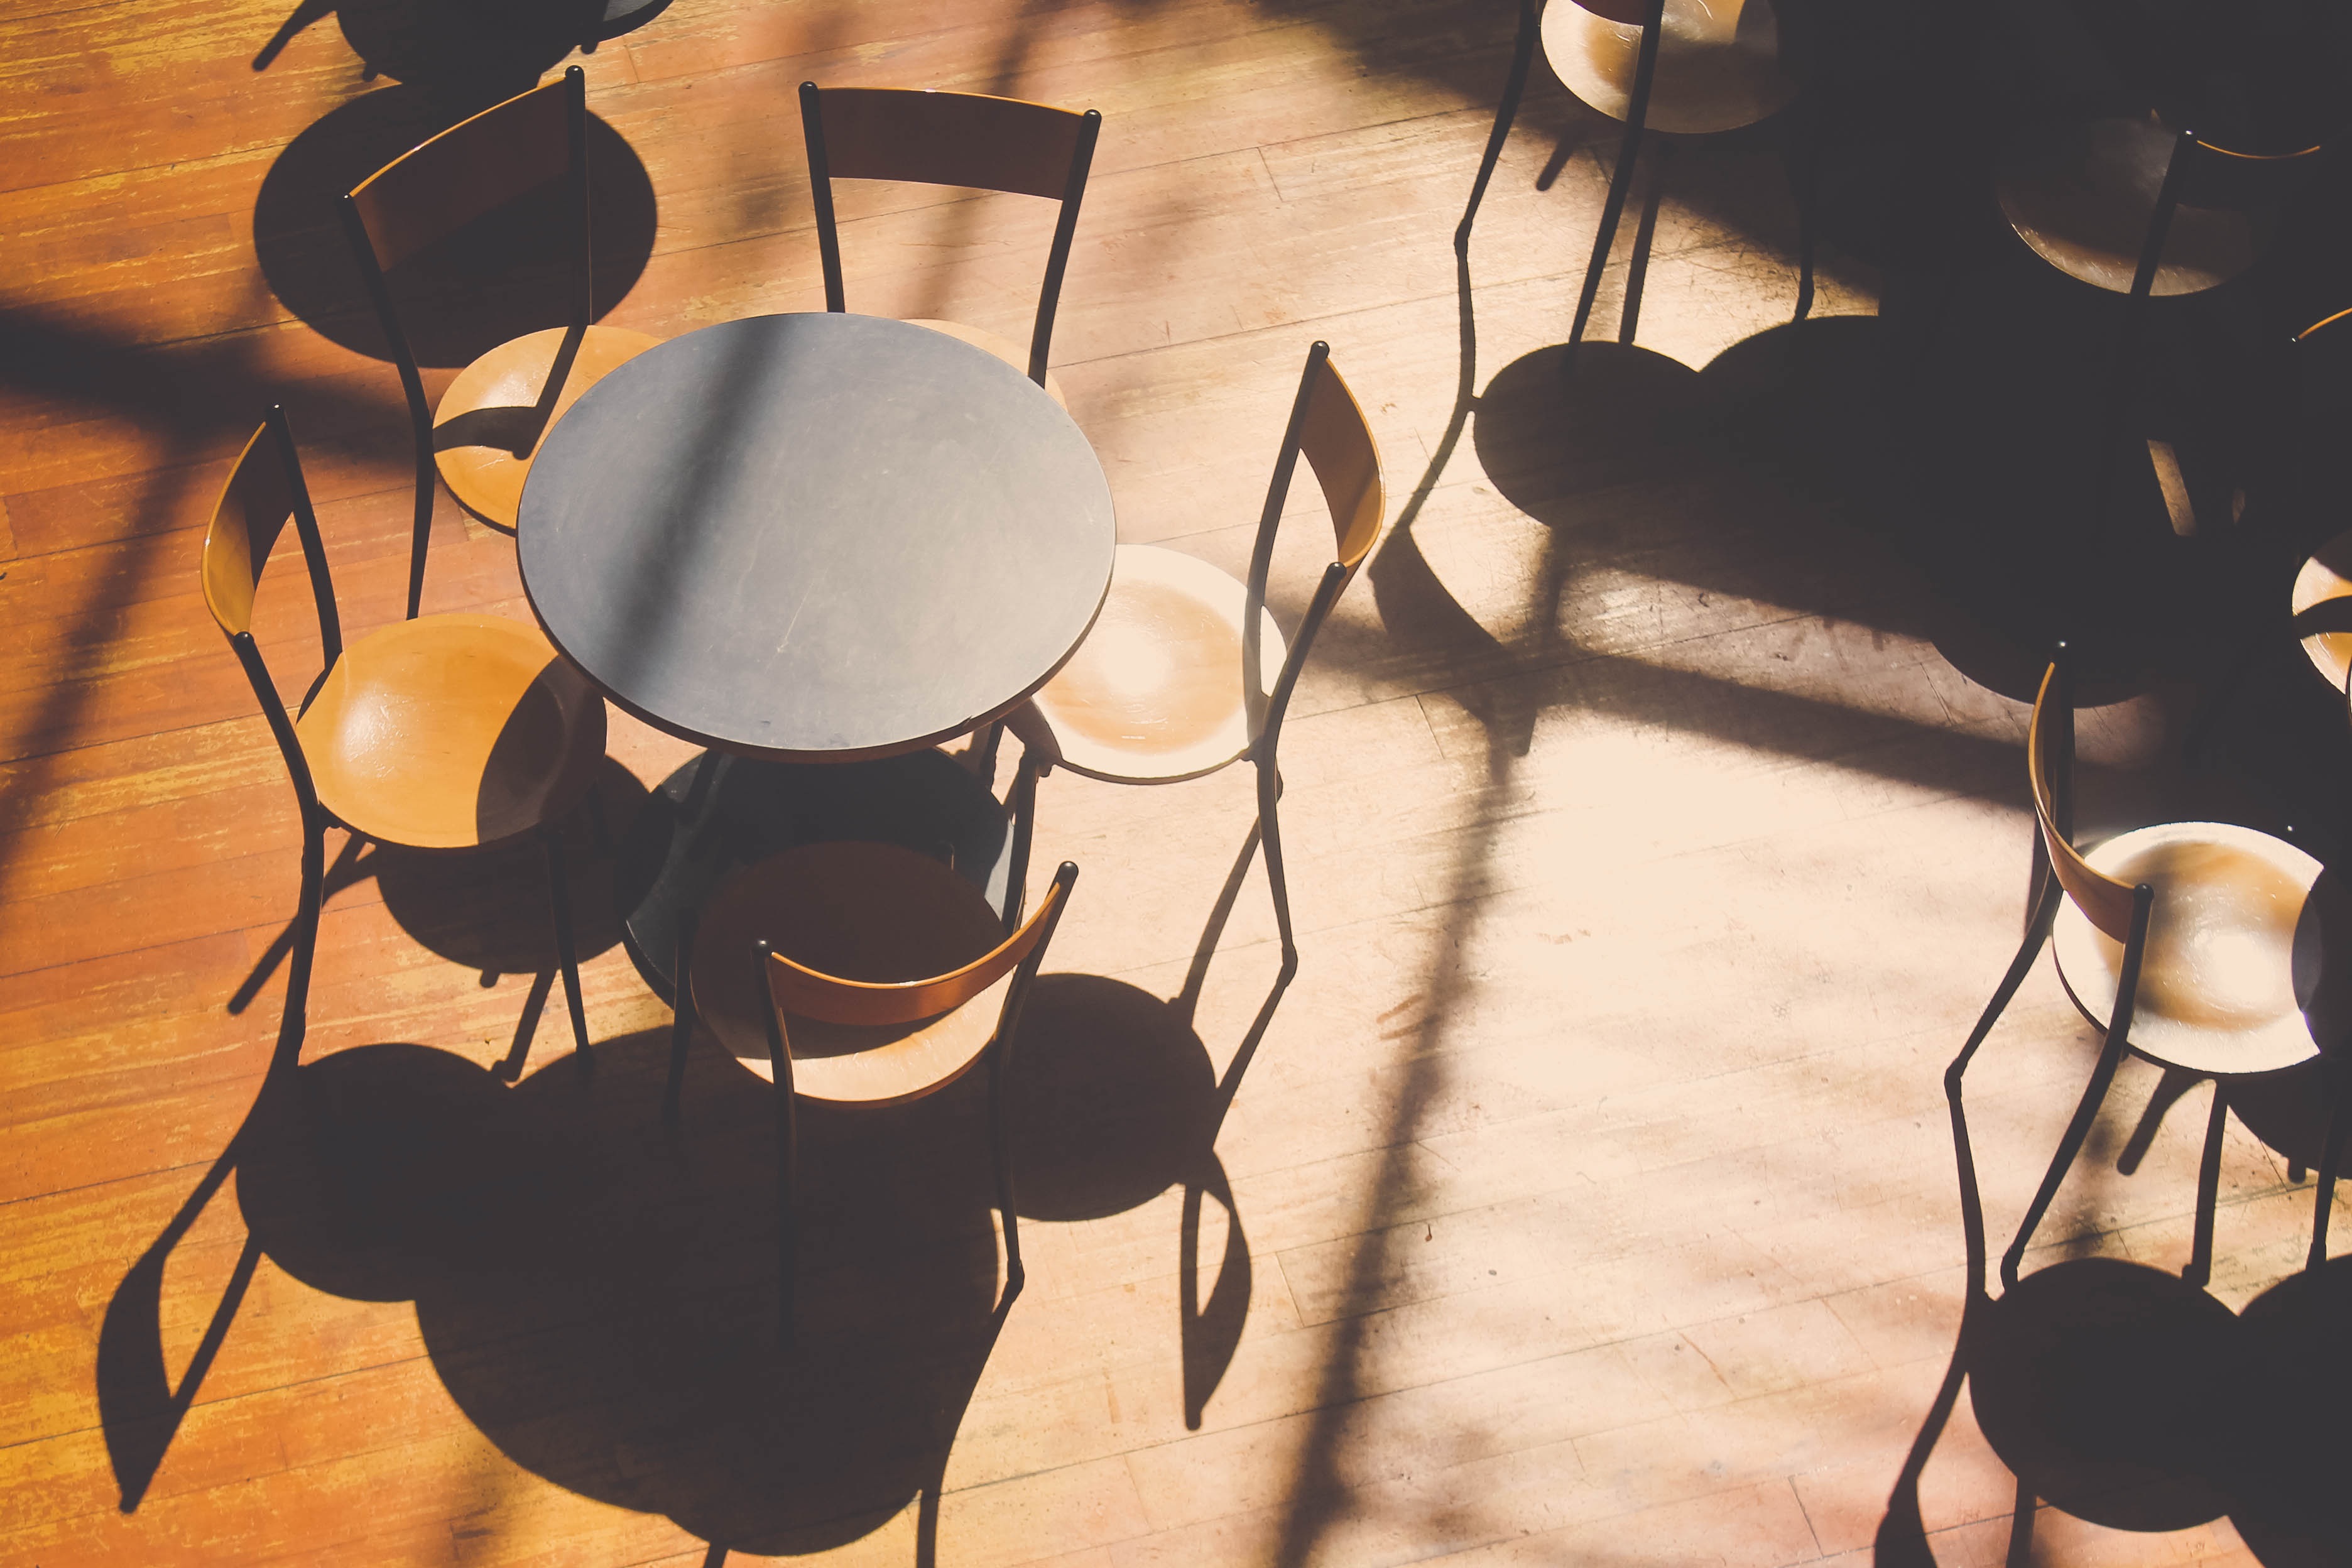
table, cafe, light, flower, floor, interior, restaurant, shadow, furniture, room, chairs, art, indoors, illustration, hardwood, glasses, tables, floors